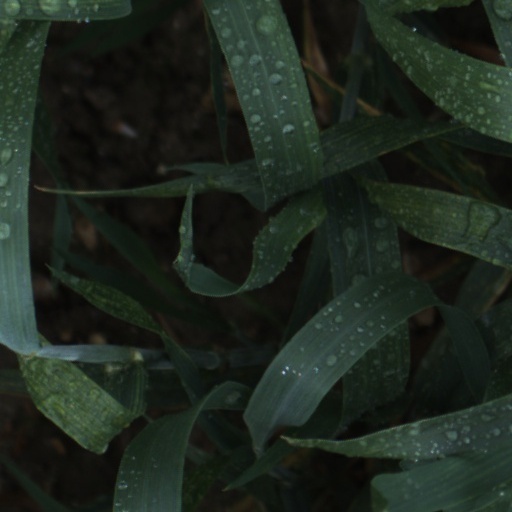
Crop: wheat